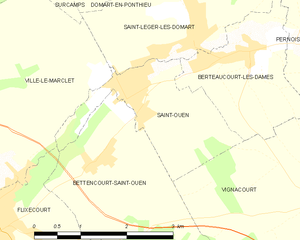
Carte des communes françaises Saint-Ouen